Brett Sheehy

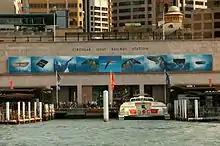
Michael Riley's "Cloud" at the 2003 Sydney Festival

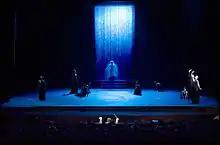
"Ainadamar" by Osvaldo Golijov at the 2008 Adelaide Festival

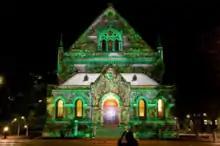
One of the multiple "Northern Lights" installations by Electric Canvas at 2008 Adelaide Festival

In 1995 Sheehy left STC to become administrator of Sydney Festival under the leadership of Anthony Steel and in 1997 became deputy director to Steel's successor, Leo Schofield. Sheehy completed four Sydney Festivals as Schofield's deputy (1998 to 2001) and succeeded Schofield as festival director and CEO in February 2001.